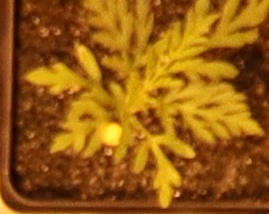
Label: Ragweed